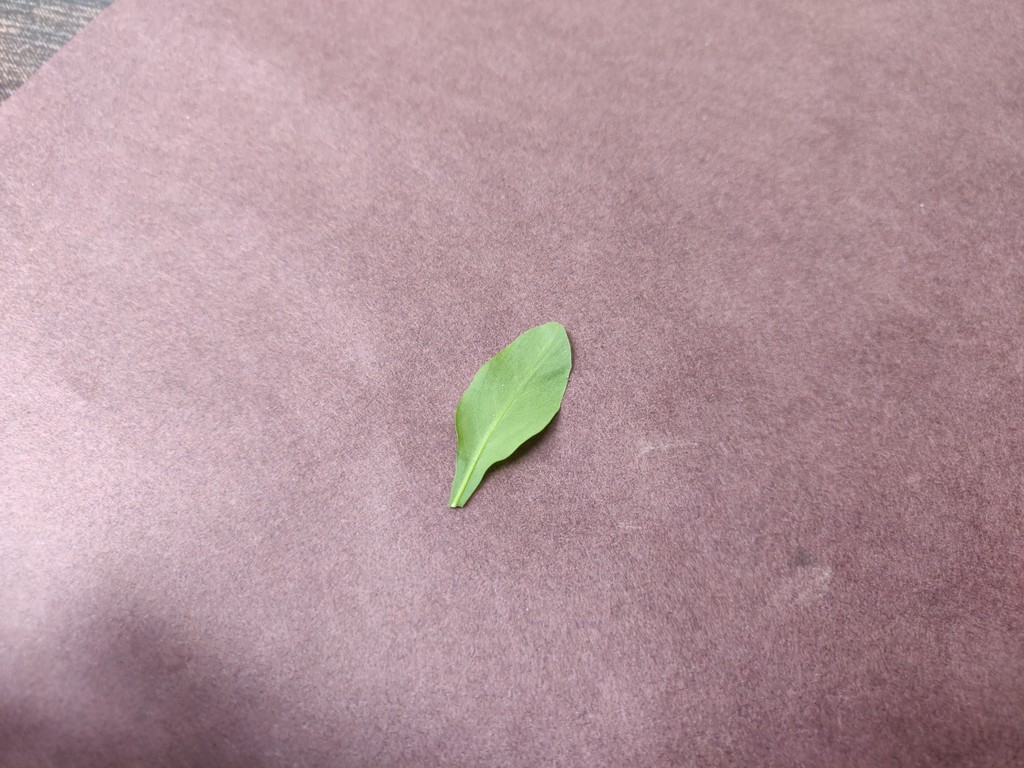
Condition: Healthy
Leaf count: single
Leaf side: back